Geology of South Africa

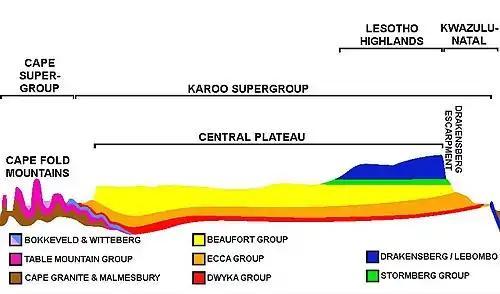
An approximate SW-NE geological cross section through South Africa, with the Cape Peninsula (with Table Mountain) on the far left, and north-eastern KwaZulu-Natal on the right. Diagrammatic and only roughly to scale to scale. The difference in both composition and structure of the Cape Fold Mountains and the Central Plateau surrounded by the Great Escarpment, in particular the Drakensberg, can clearly be seen.

The Cape Supergroup is divided into several distinct Groups. The western and southern extents of the Supergroup have been folded into a series of longitudinal mountain ranges, by the collision of the Falkland Plateau into what would later become South Africa. However, the entire suite in this region slopes downwards towards the north and east, so that the oldest rocks are exposed in the south and west, while the youngest members of the Supergroup are exposed in the north, where the entire Cape Supergroup dives beneath the Karoo rocks. Drilling in the Karoo has established that Cape Supergroup rocks are found below the surface up to approximately 150 km north of their northernmost exposure on the surface. The Cape Supergroup extends eastwards beyond the Fold into the northern Eastern Cape and KwaZulu-Natal, where no folding took place.